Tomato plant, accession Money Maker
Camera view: bottom (45 deg); turntable rotation: 240 degrees
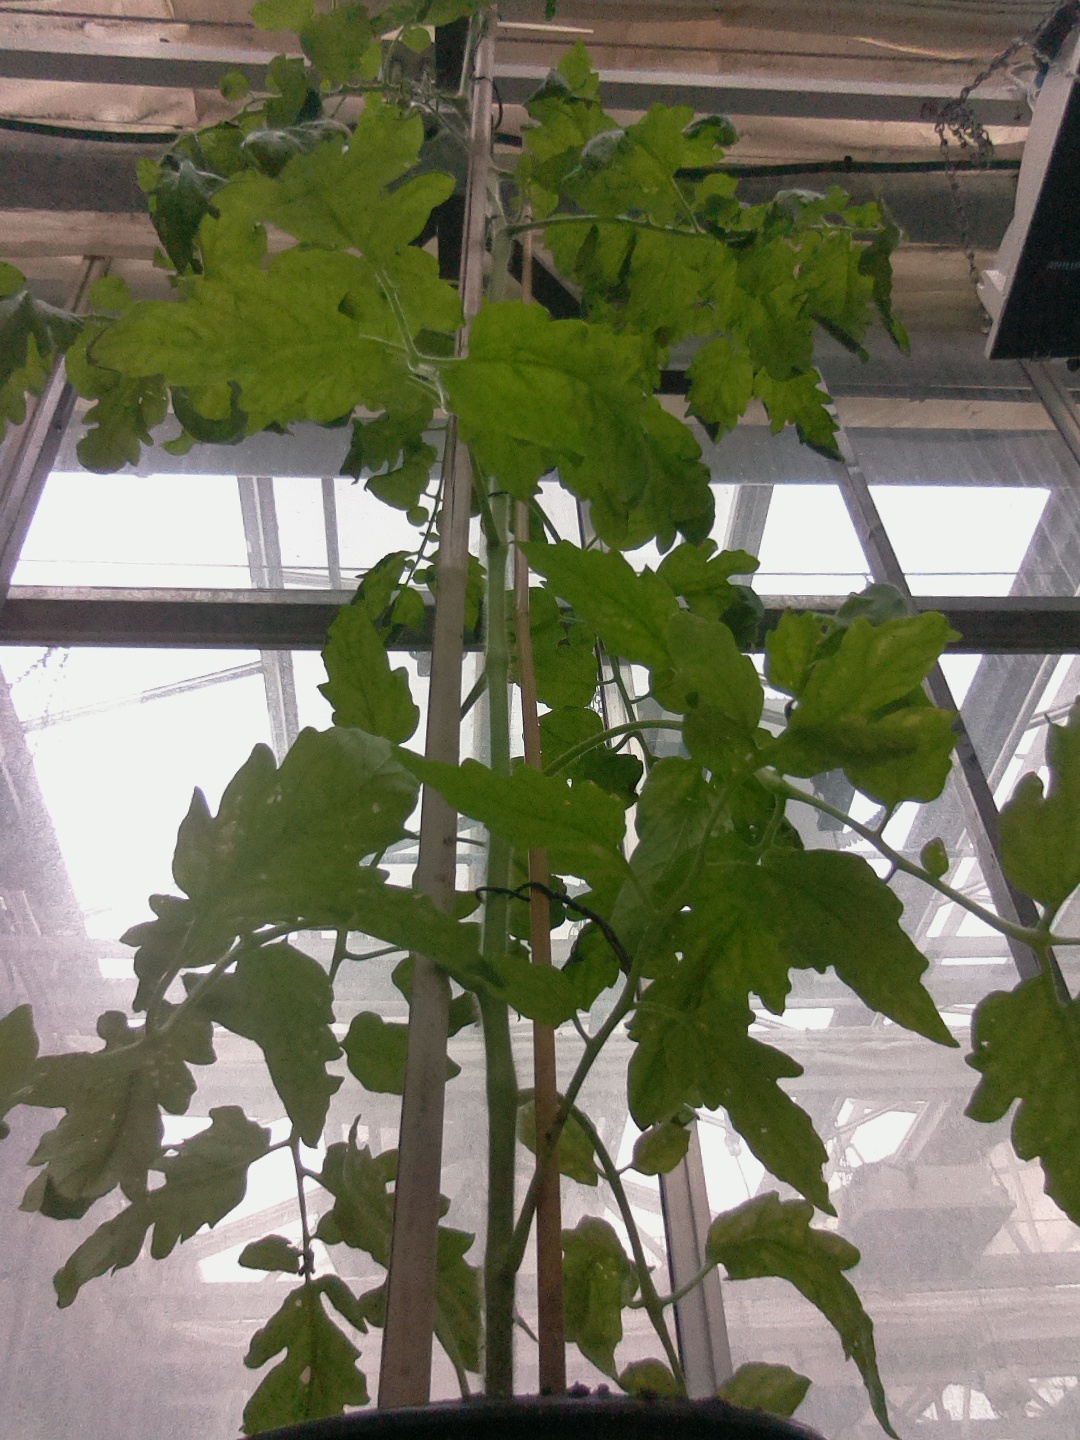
BBCH growth stage 70: Fruits at the main stem or branches visibles